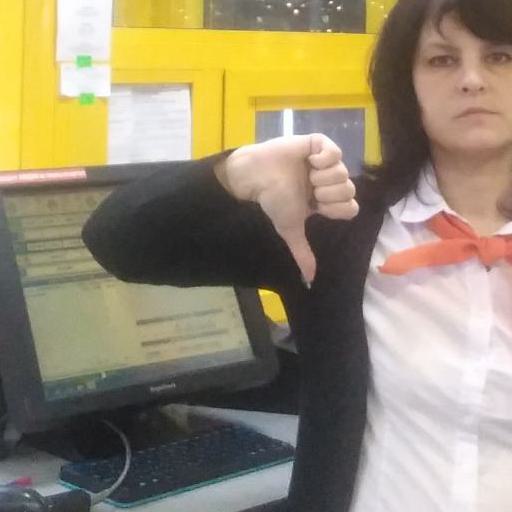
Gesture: dislike